Guarantor of the imperial constitution

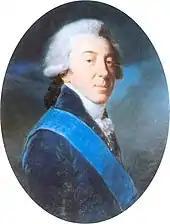
Nikolay Rumyantsev, Russian envoy

The Peace of Westphalia and the guarantor power were renewed in the subsequent treaties of Nijmegen (1679), Ryswick (1697), Rastatt (1714) and, to Russia's benefit, Teschen (1779). Russian interest in a role in the Empire began with Tsar Peter the Great as early as 1710. In January 1778, an opportunity presented itself to Catherine the Great when King Frederick II of Prussia requested her mediation in a dispute over Bavaria. In a letter of 3 February, Frederick claimed that Russia would certainly become a guarantor of the Empire if Catherine intervened to help him. Russia's aim was to become a guarantor with rights in the Empire and not to help Prussia. To this end, Catherine moderated Prussian aims, resulting a treaty unexpectedly favourable to Austria. By 1781, a diplomatic revolution had taken place. Gone was the Russo-Prussian alliance, replaced by a new Austro-Russian alliance. The guarantor system of Westphalia had also been transformed. Russia, which had defeated Sweden in the Great Northern War (1721), effectively usurped its place as guarantor. The first Russian envoy to the empire in its capacity as a guarantor was Nikolay Rumyantsev, who arrived in 1782.